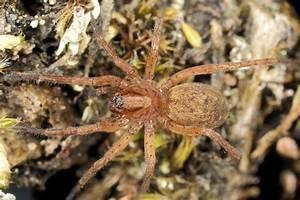
spider